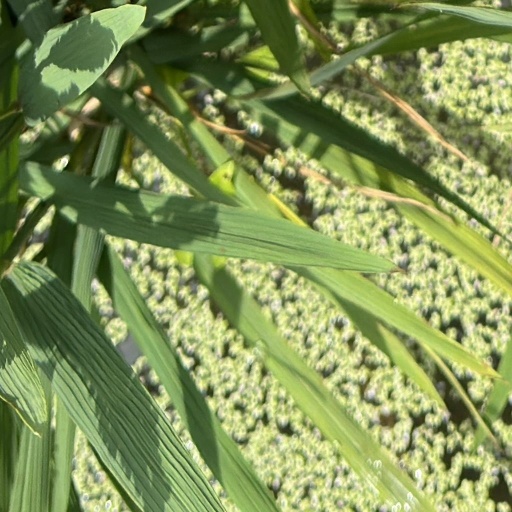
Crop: rice